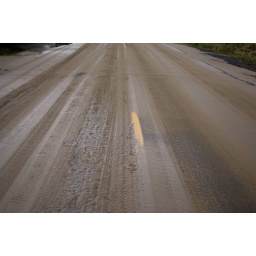
ph.floodessay-- Water and sand washed over the beach front road in Manzanita.